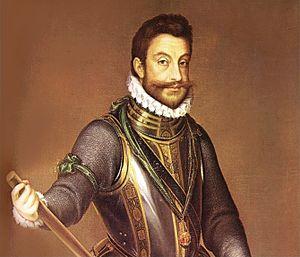
Marguerite de France, parfois appelée Marguerite de Valois ou Marguerite de Savoie, est née au château royal de Saint-Germain-en-Laye le 5 juin 1523. Elle est morte à Turin, le 15 septembre 1574 et inhumée en l'abbaye d'Hautecombe, nécropole de la Maison de Savoie.
L'église Saint-Paul-des-Champs est une ancienne église de Paris, qui était située dans le 4ᵉ arrondissement aux nᵒˢ 30-32 de la rue Saint-Paul, à l'angle de l'actuelle rue Neuve-Saint-Pierre.